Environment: real
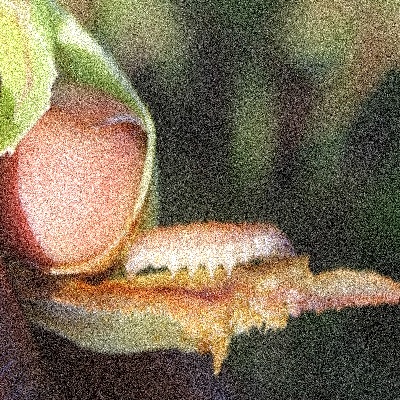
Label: fall_armyworm